British popular music

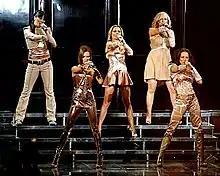
Spice Girls the best-selling female group of all time, one of the best-selling pop groups of all time, and the biggest British pop phenomenon since Beatlemania. Among the highest profile acts in 1990s British popular culture, "Time" called them "arguably the most recognisable face" of Cool Britannia, the mid-1990s celebration of youth culture in the UK.

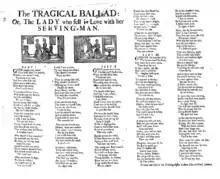
An eighteenth-century broadside ballad

British popular music and popular music in general, can be defined in a number of ways, but is used here to describe music which is not part of the art/classical music or Church music traditions, including folk music, jazz, pop and rock music. These forms of music have particularly flourished in Britain, which, it has been argued, has influenced popular music disproportionately to its size, partly due to its linguistic and cultural links with many countries, particularly the former areas of British control such as United States, Canada, and Australia, but also a capacity for invention, innovation and fusion, which has led to the development of, or participation in, many of the major trends in popular music. This is particularly true since the early 1960s when the British Invasion led by The Beatles, helped to secure British performers a major place in development of pop and rock music, which has been revisited at various times, with genres originating in or being radically developed by British musicians, including: blues rock, heavy metal music, progressive rock, punk rock, British folk rock, folk punk, acid jazz, drum and bass, grime, afroswing, dubstep and Britpop.